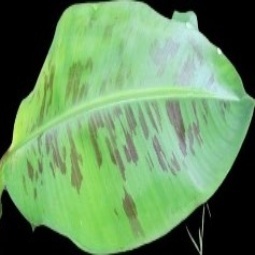
Label: Healthy